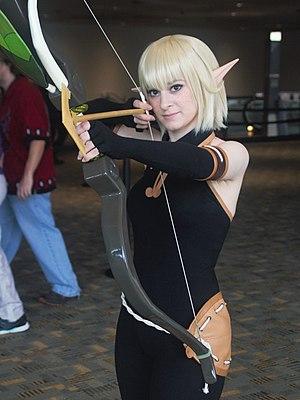
Wakfu est un jeu vidéo de rôle en ligne massivement multijoueur produit, développé et édité principalement par Ankama Games, sorti en 2012 sur Linux, Mac OS et Windows, utilisant la technologie Java. Il est créé en France à Roubaix et constitue le quatrième MMORPG de l'entreprise, après Dofus, Wakfu : Les Gardiens puis Arena. Il n'a pas pour vocation de se substituer à ceux-ci et est développé en parallèle par une équipe spécifique. Le jeu, annoncé en 2006 pour 2008, est finalement sorti en février 2012 après quatre ans de bêta-test et de long développement.
Dofus est un jeu de rôle en ligne massivement multijoueur français développé et édité par Ankama puis par sa filiale Ankama Games dès sa création en 2004.
Wakfu est une série télévisée d'animation française produite par Ankama Animations depuis 2008.
Waven est un jeu vidéo de rôle en ligne massivement multijoueur, développé, édité et distribué par Ankama Games. Annoncé en 2016 pour Mac OS, Windows, iOS et Android, il est en développement. Son premier alpha-test sort en 2019.